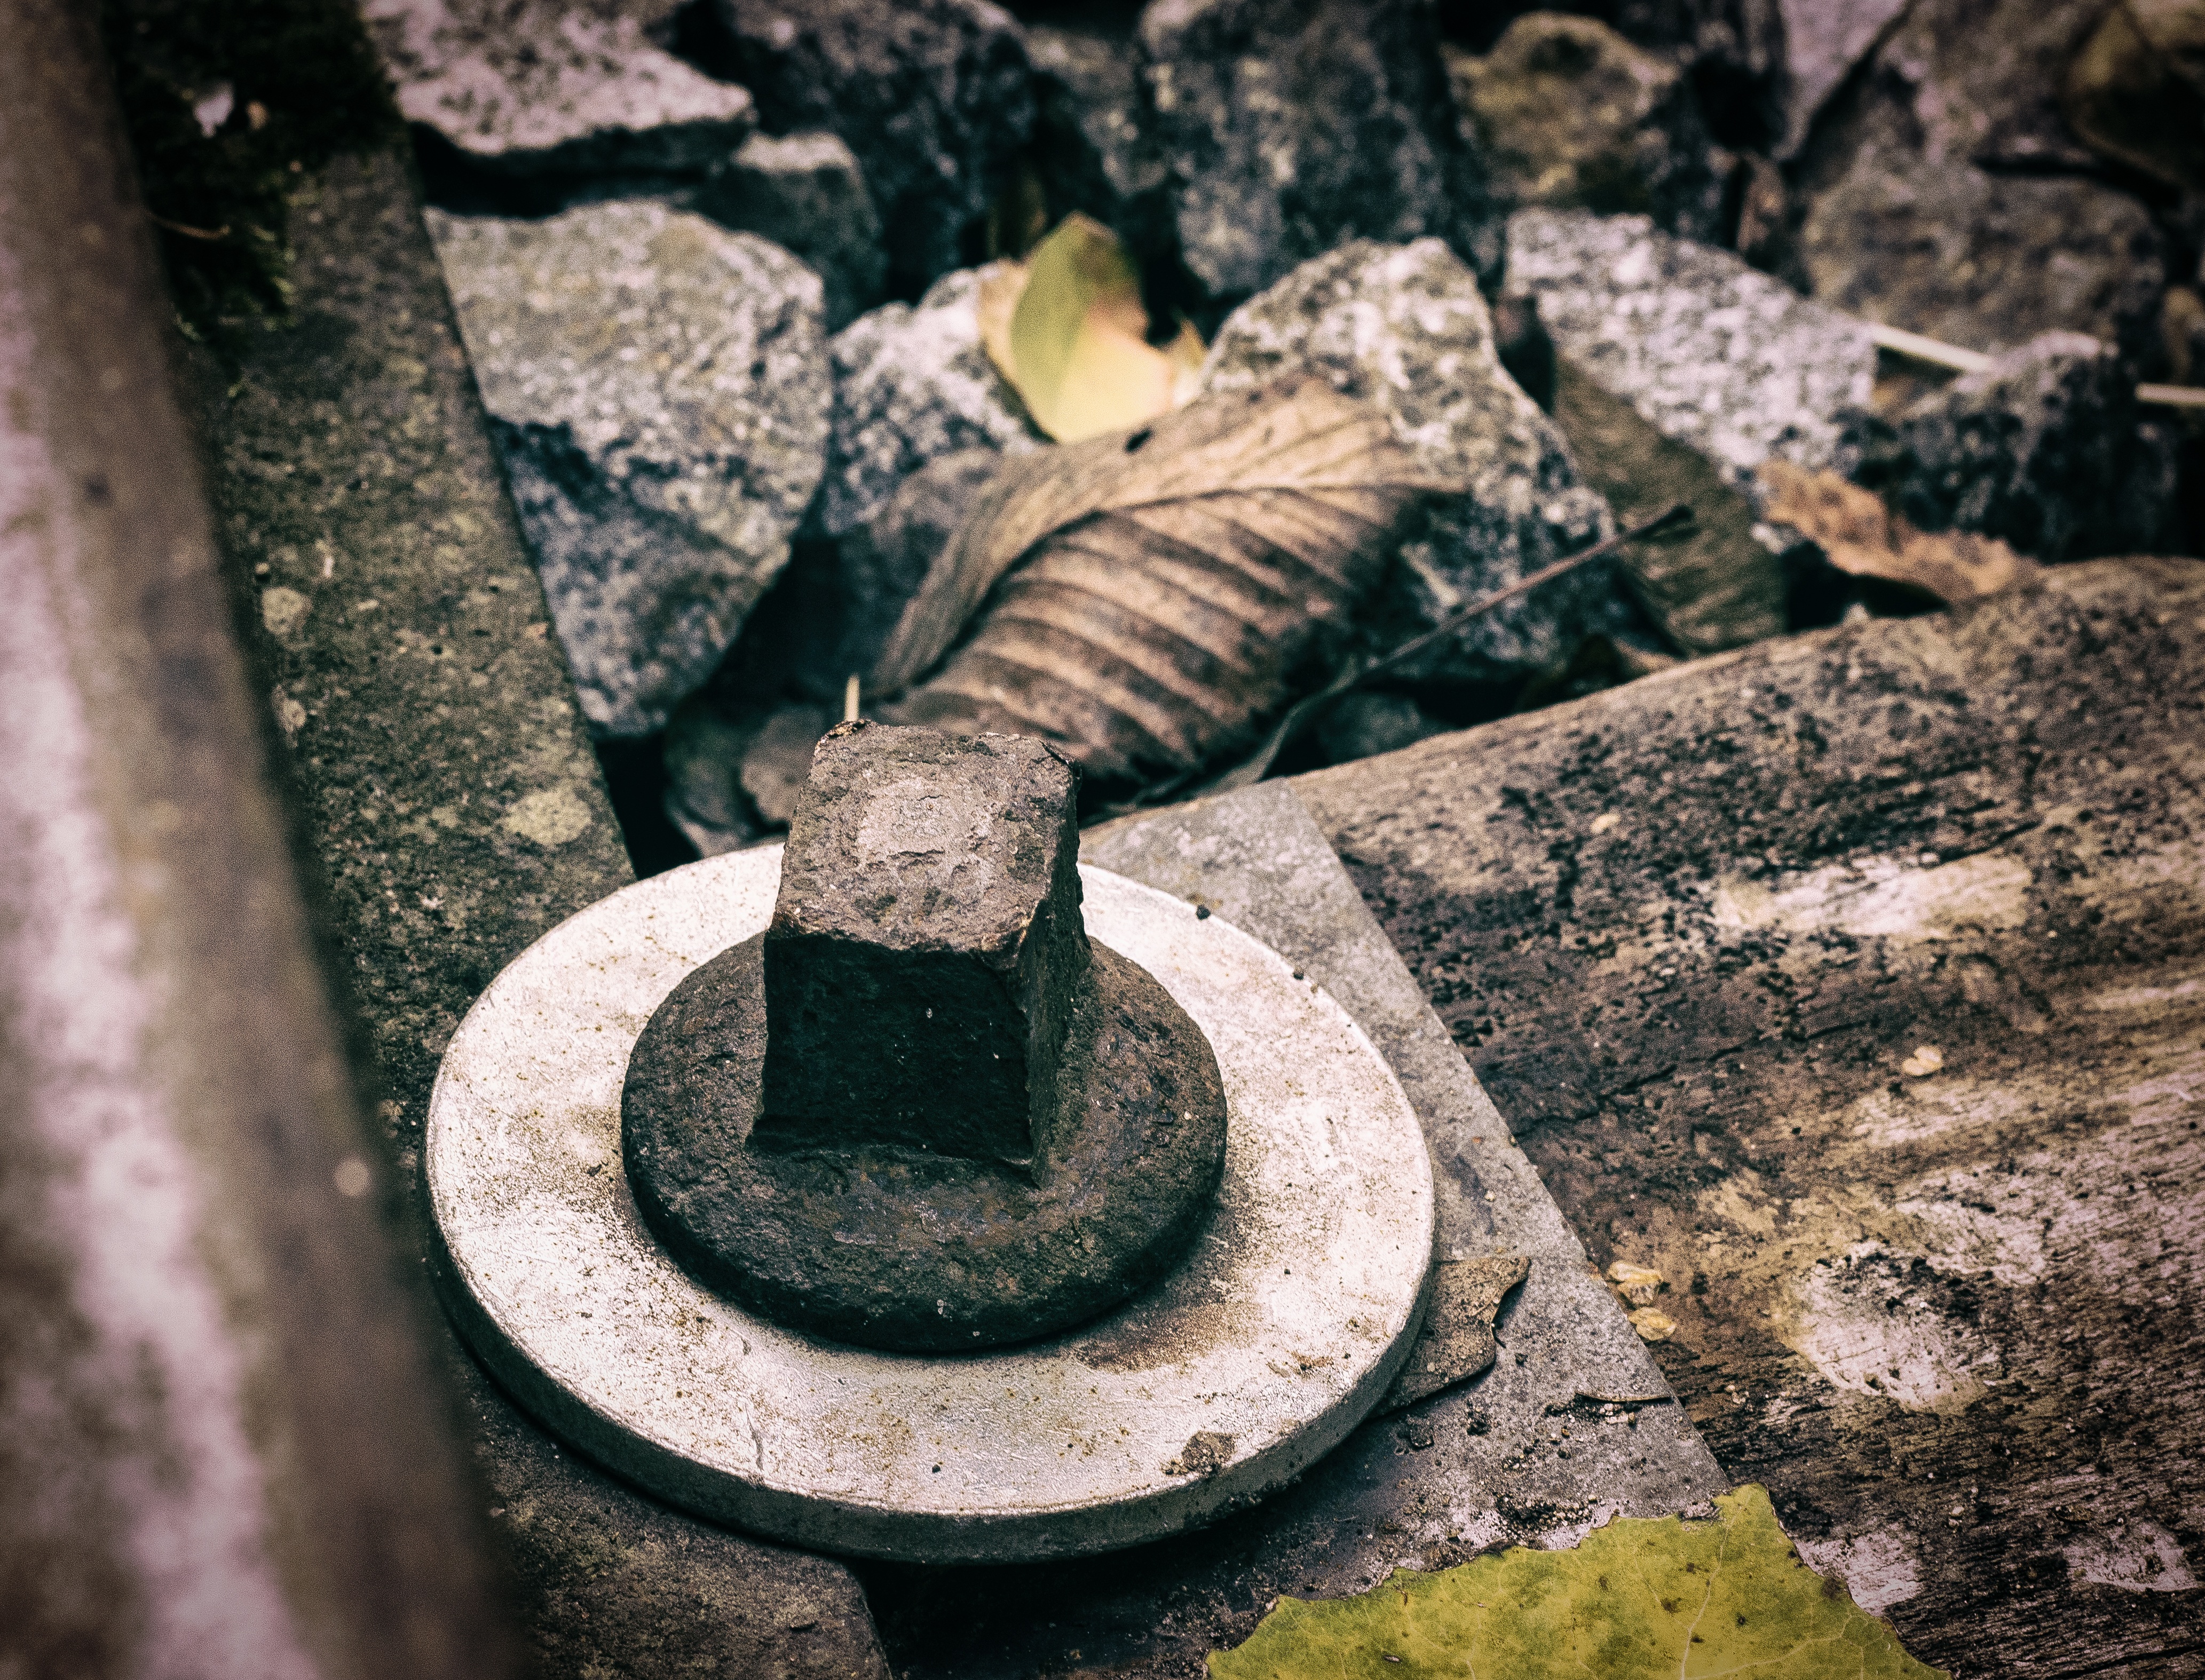
tree, rock, track, railway, green, soil, screw, sculpture, art